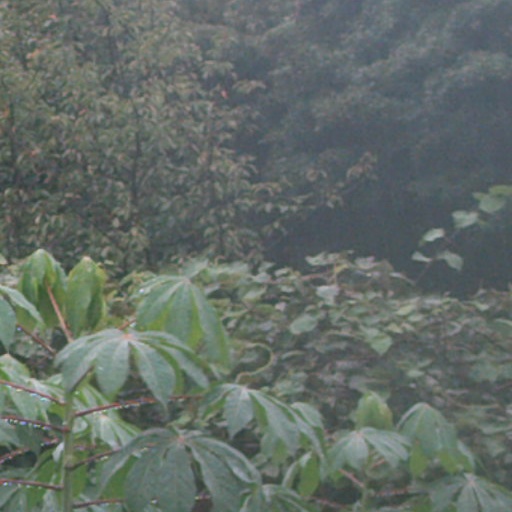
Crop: cassava